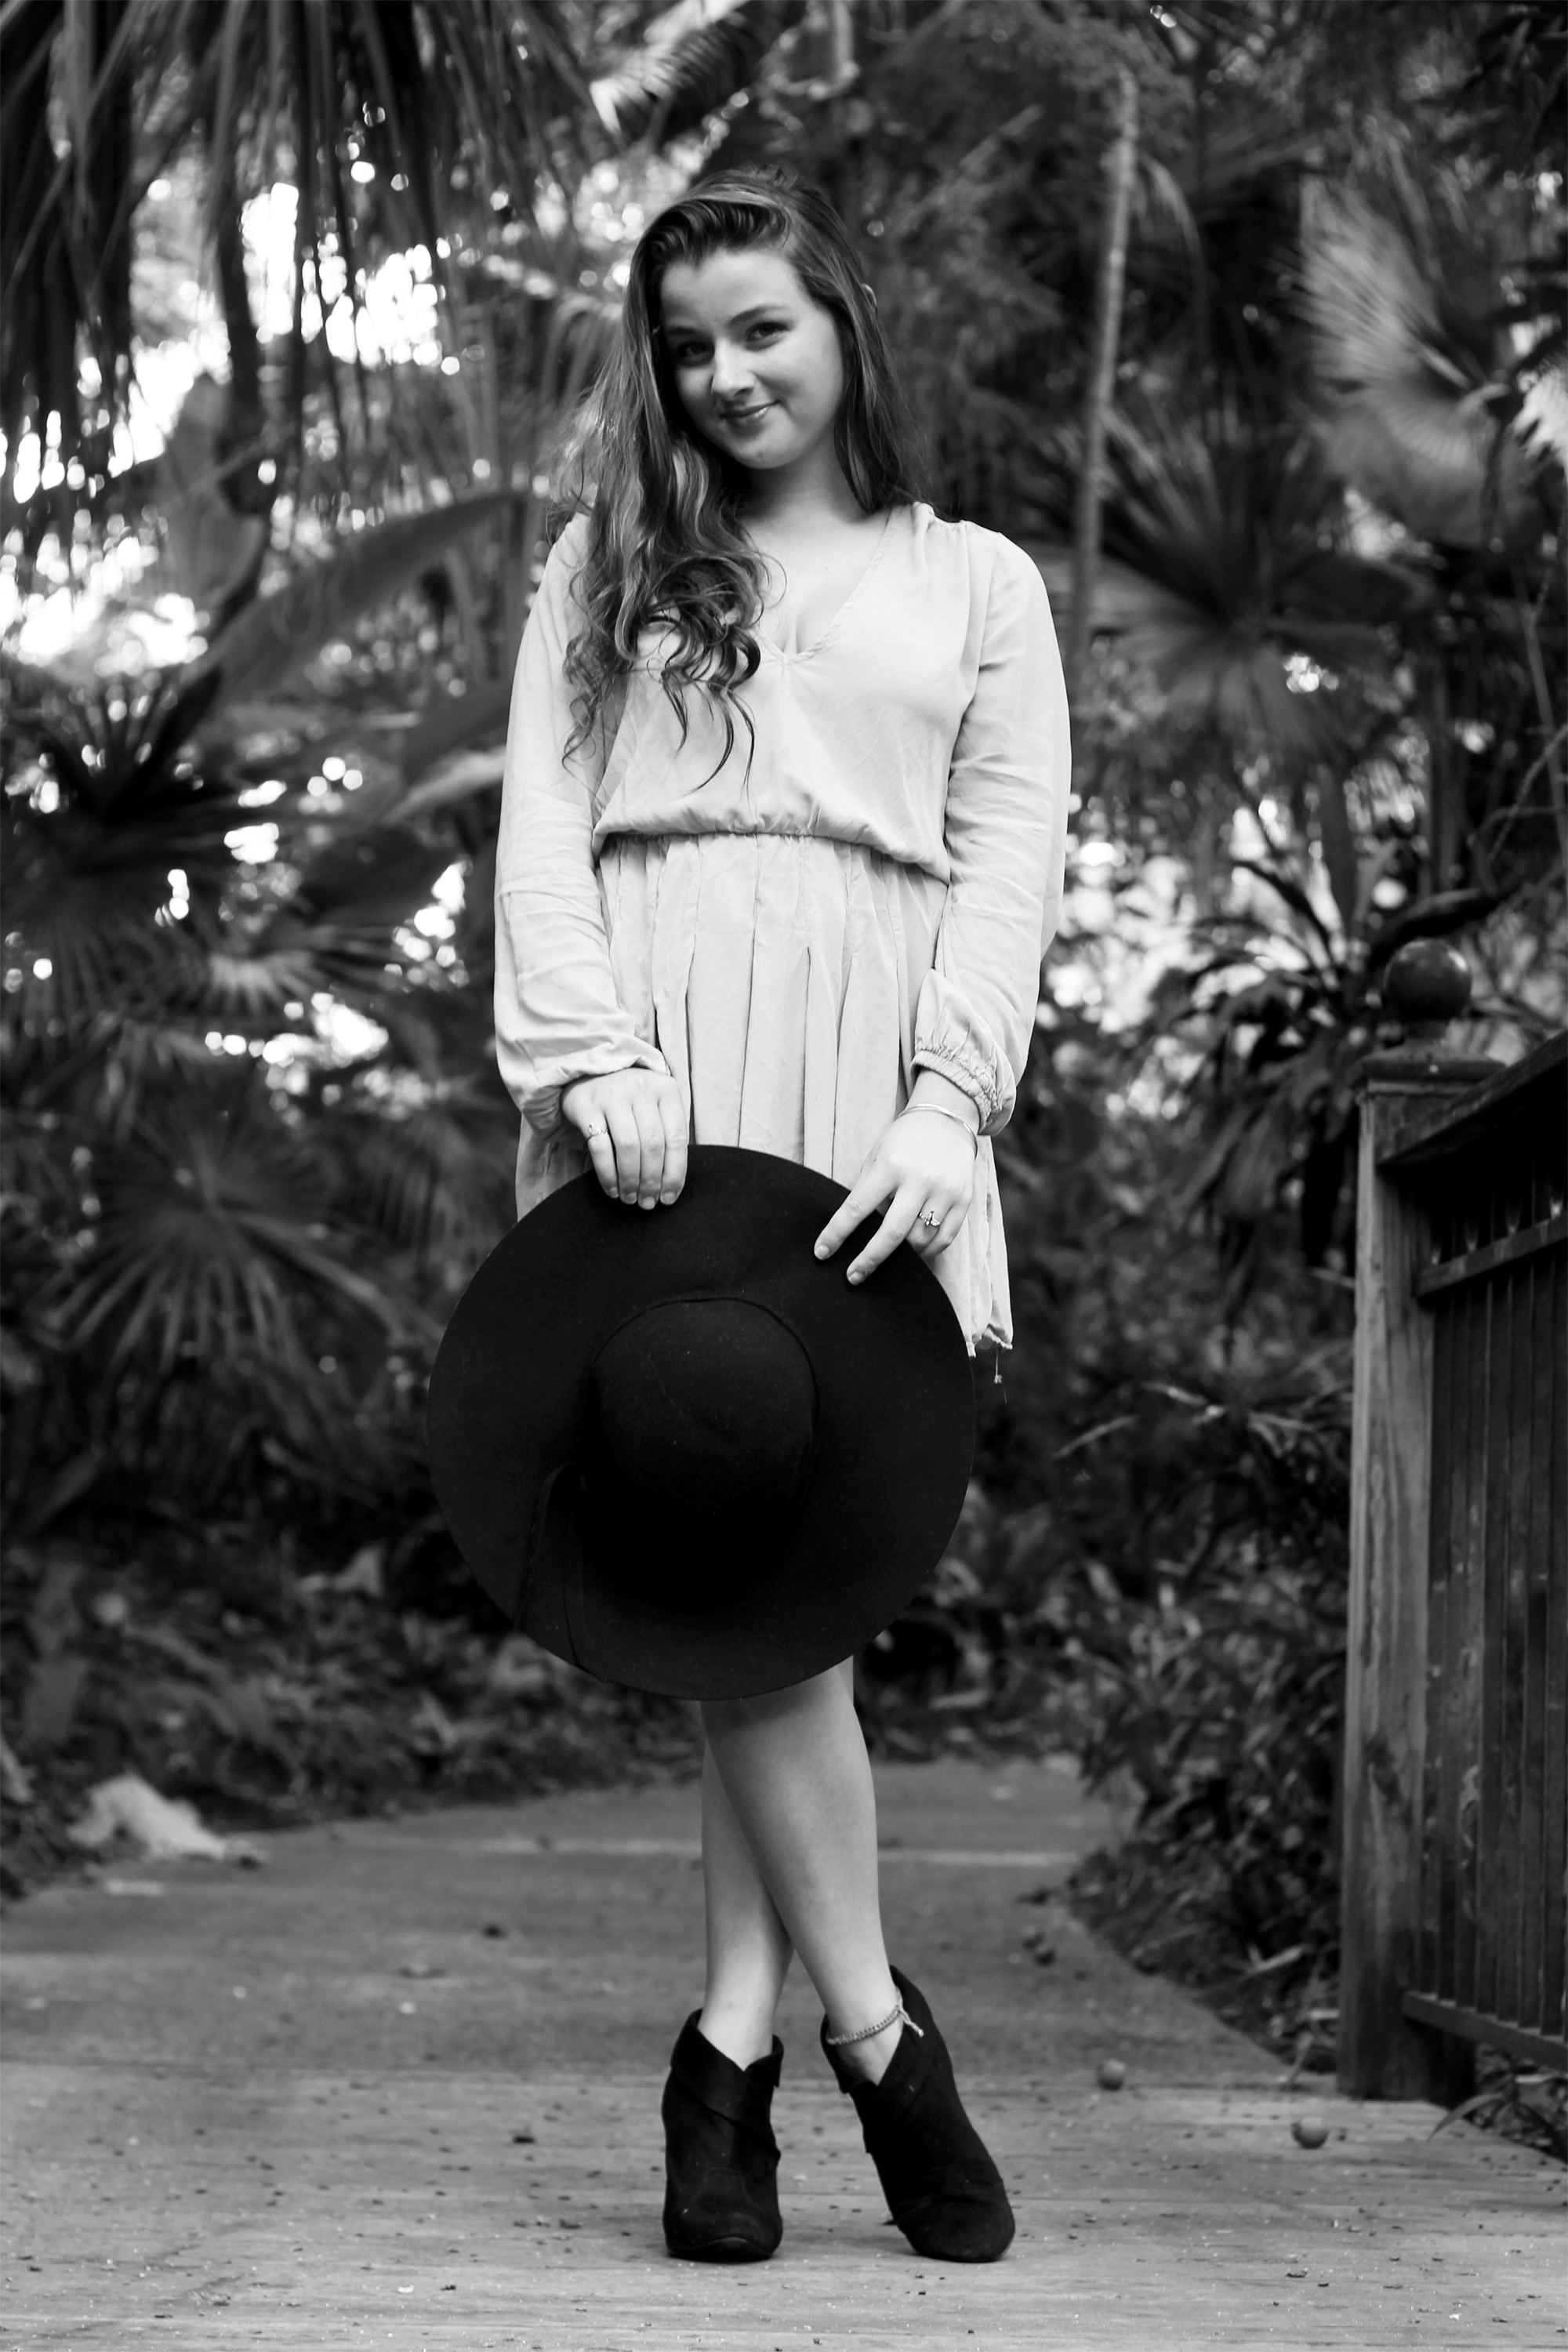
black and white, girl, white, photography, portrait, model, spring, sitting, fashion, clothing, black, monochrome, lady, dress, footwear, photograph, beauty, photo shoot, monochrome photography, portrait photography, human positions